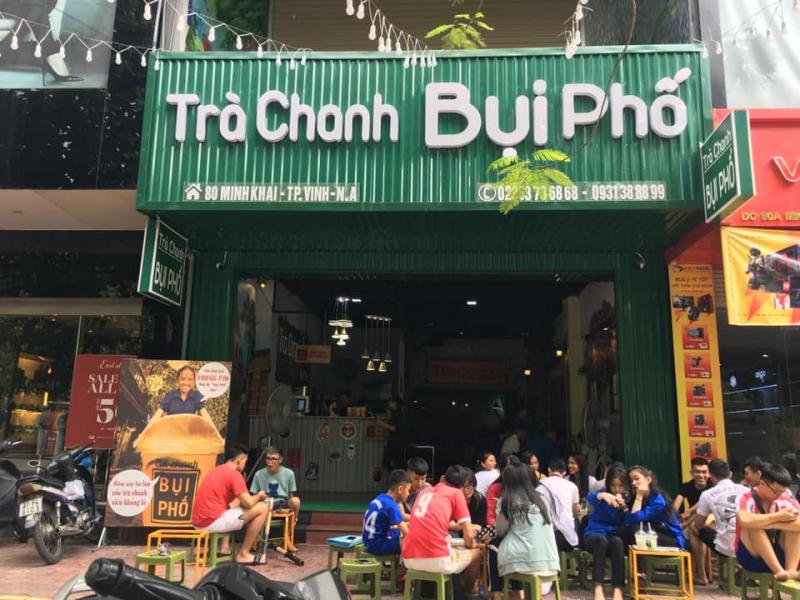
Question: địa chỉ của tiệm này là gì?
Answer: địa chỉ của tiệm này là 80 minh khai - tp. vinh-n. a